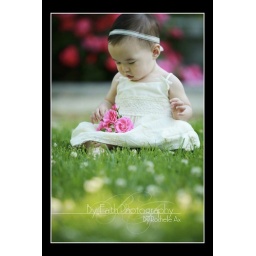
I'm a sucker for a baby girl in a white dress!